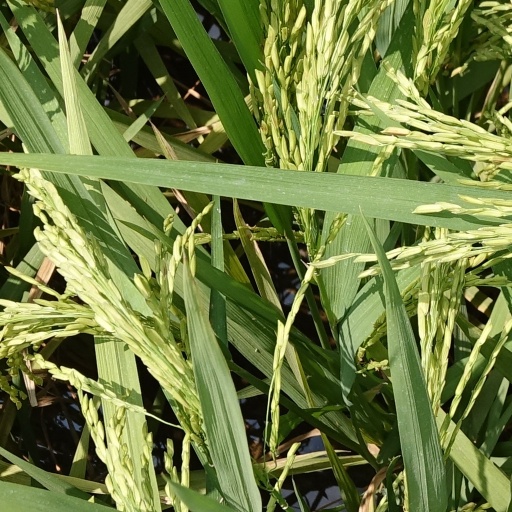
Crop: rice